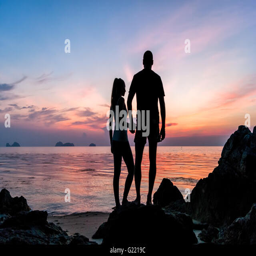
young couple standing on the beach holding hands and watching the tropical sunset